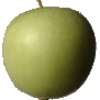
Label: Apple Granny Smith 1